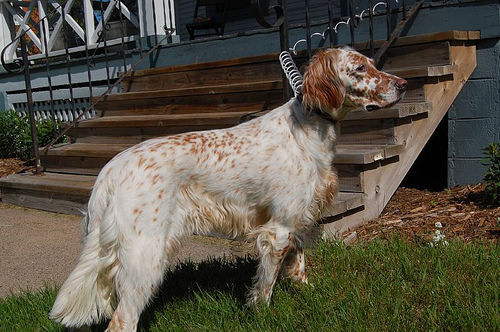
Breed: english setter